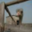
Label: bird